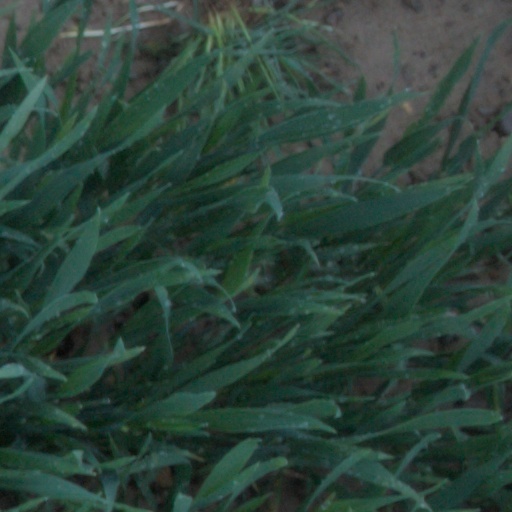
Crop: wheat